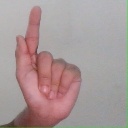
अक्षर: ळ